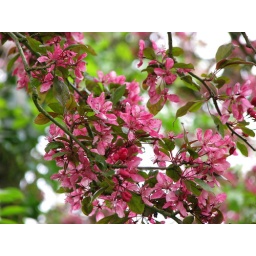
a pink blossom tree in the park